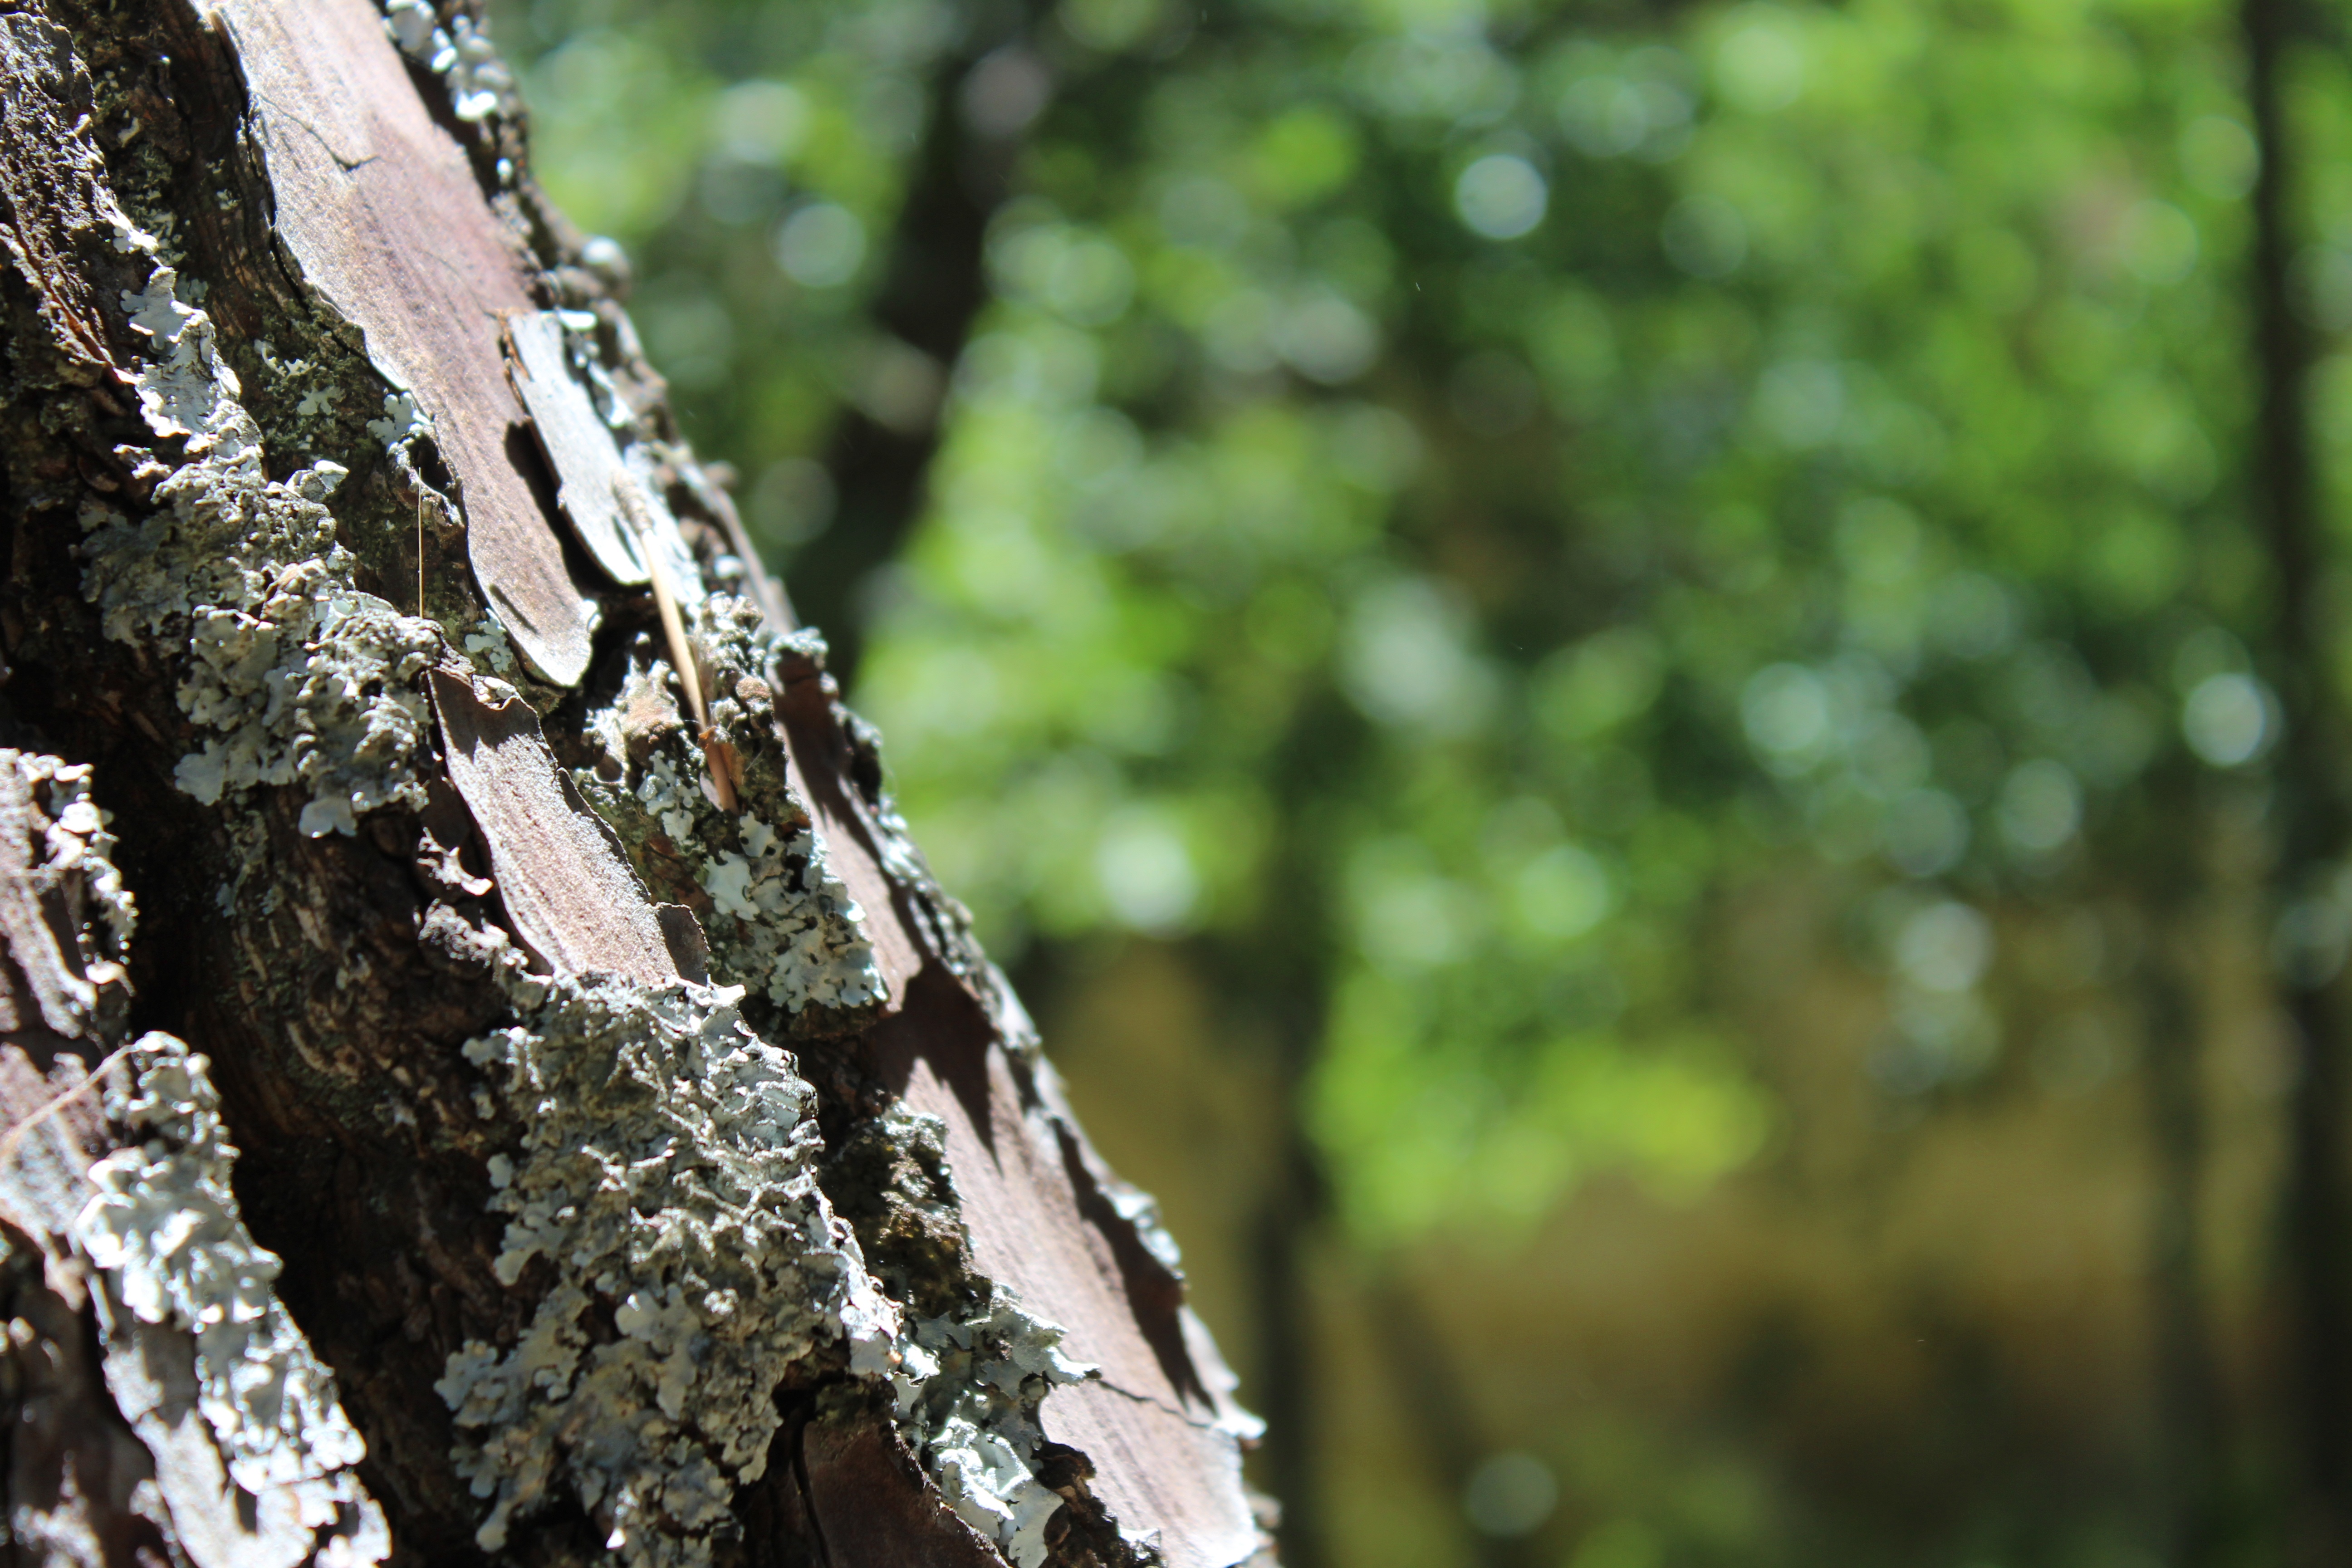
tree, nature, forest, grass, branch, plant, sunlight, leaf, flower, trunk, wildlife, green, jungle, autumn, flora, fauna, close up, rainforest, woodland, habitat, tree bark, macro photography, natural environment, woody plant